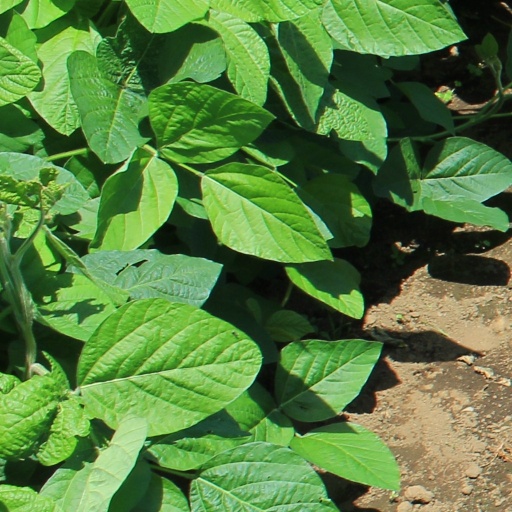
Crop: soybean